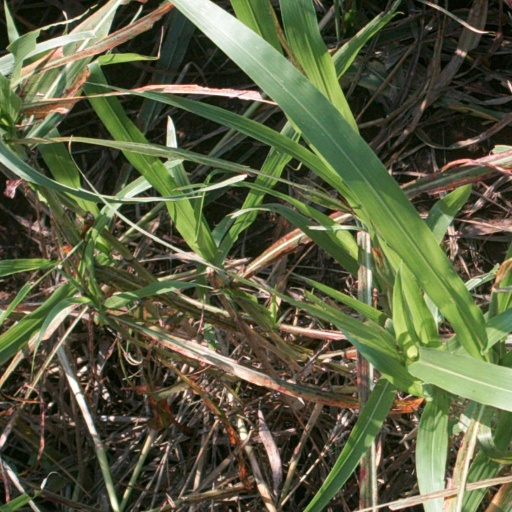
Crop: sorghum